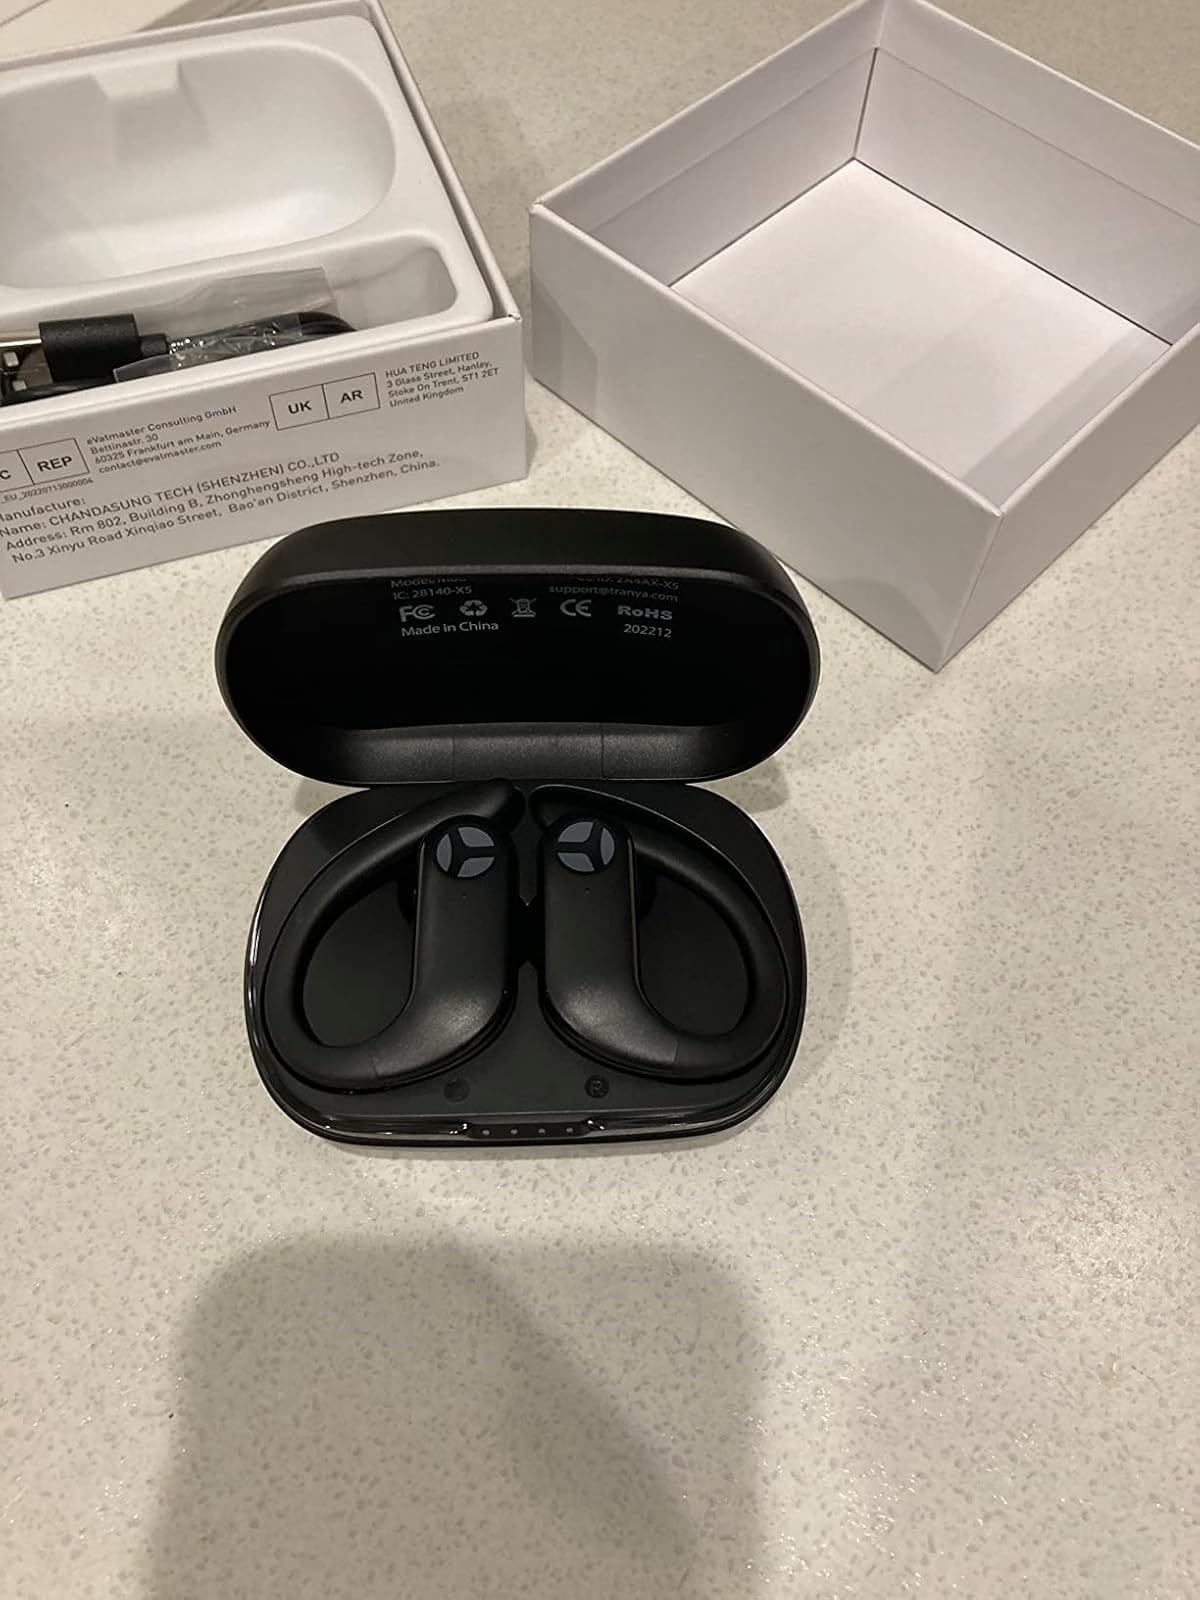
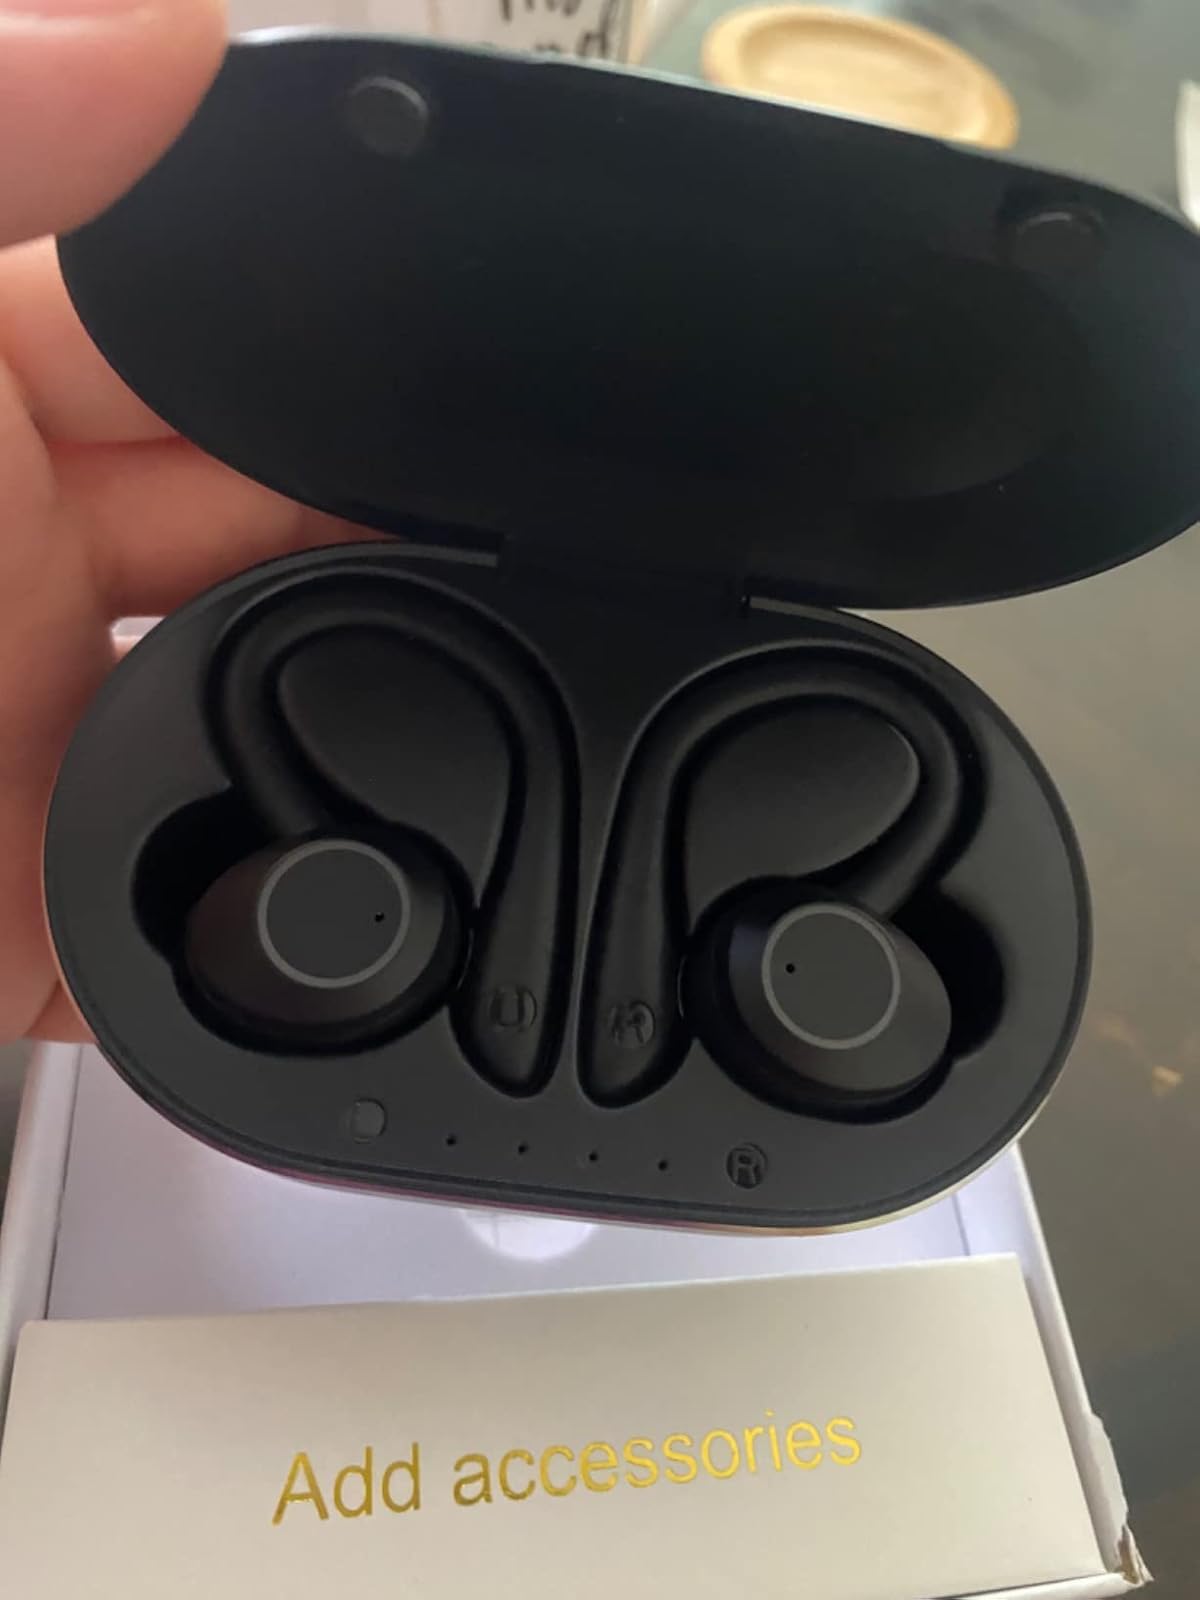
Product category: earbuds
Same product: no